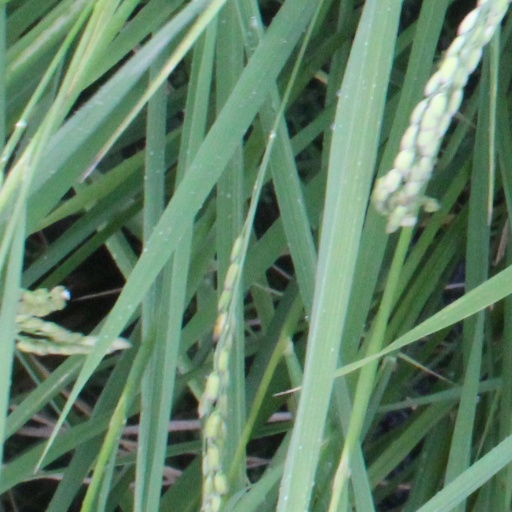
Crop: rice